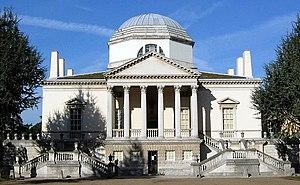
Le palladianisme est un style architectural originaire de Vénétie lancé par l'architecte italien Andrea Palladio à l'époque de la Renaissance ; il s'applique également aux édifices s'en inspirant au milieu du XVIIᵉ siècle. Un renouveau a lieu à partir du XVIIIᵉ siècle ; on emploiera alors l'expression néo-palladianisme, sans qu'on puisse constater une synthèse réelle avec les styles locaux.
Chiswick House est une villa de style palladien sise à Chiswick, dans le district de Hounslow à l'ouest de Londres.
Chiswick est un quartier du district de Hounslow à Londres.